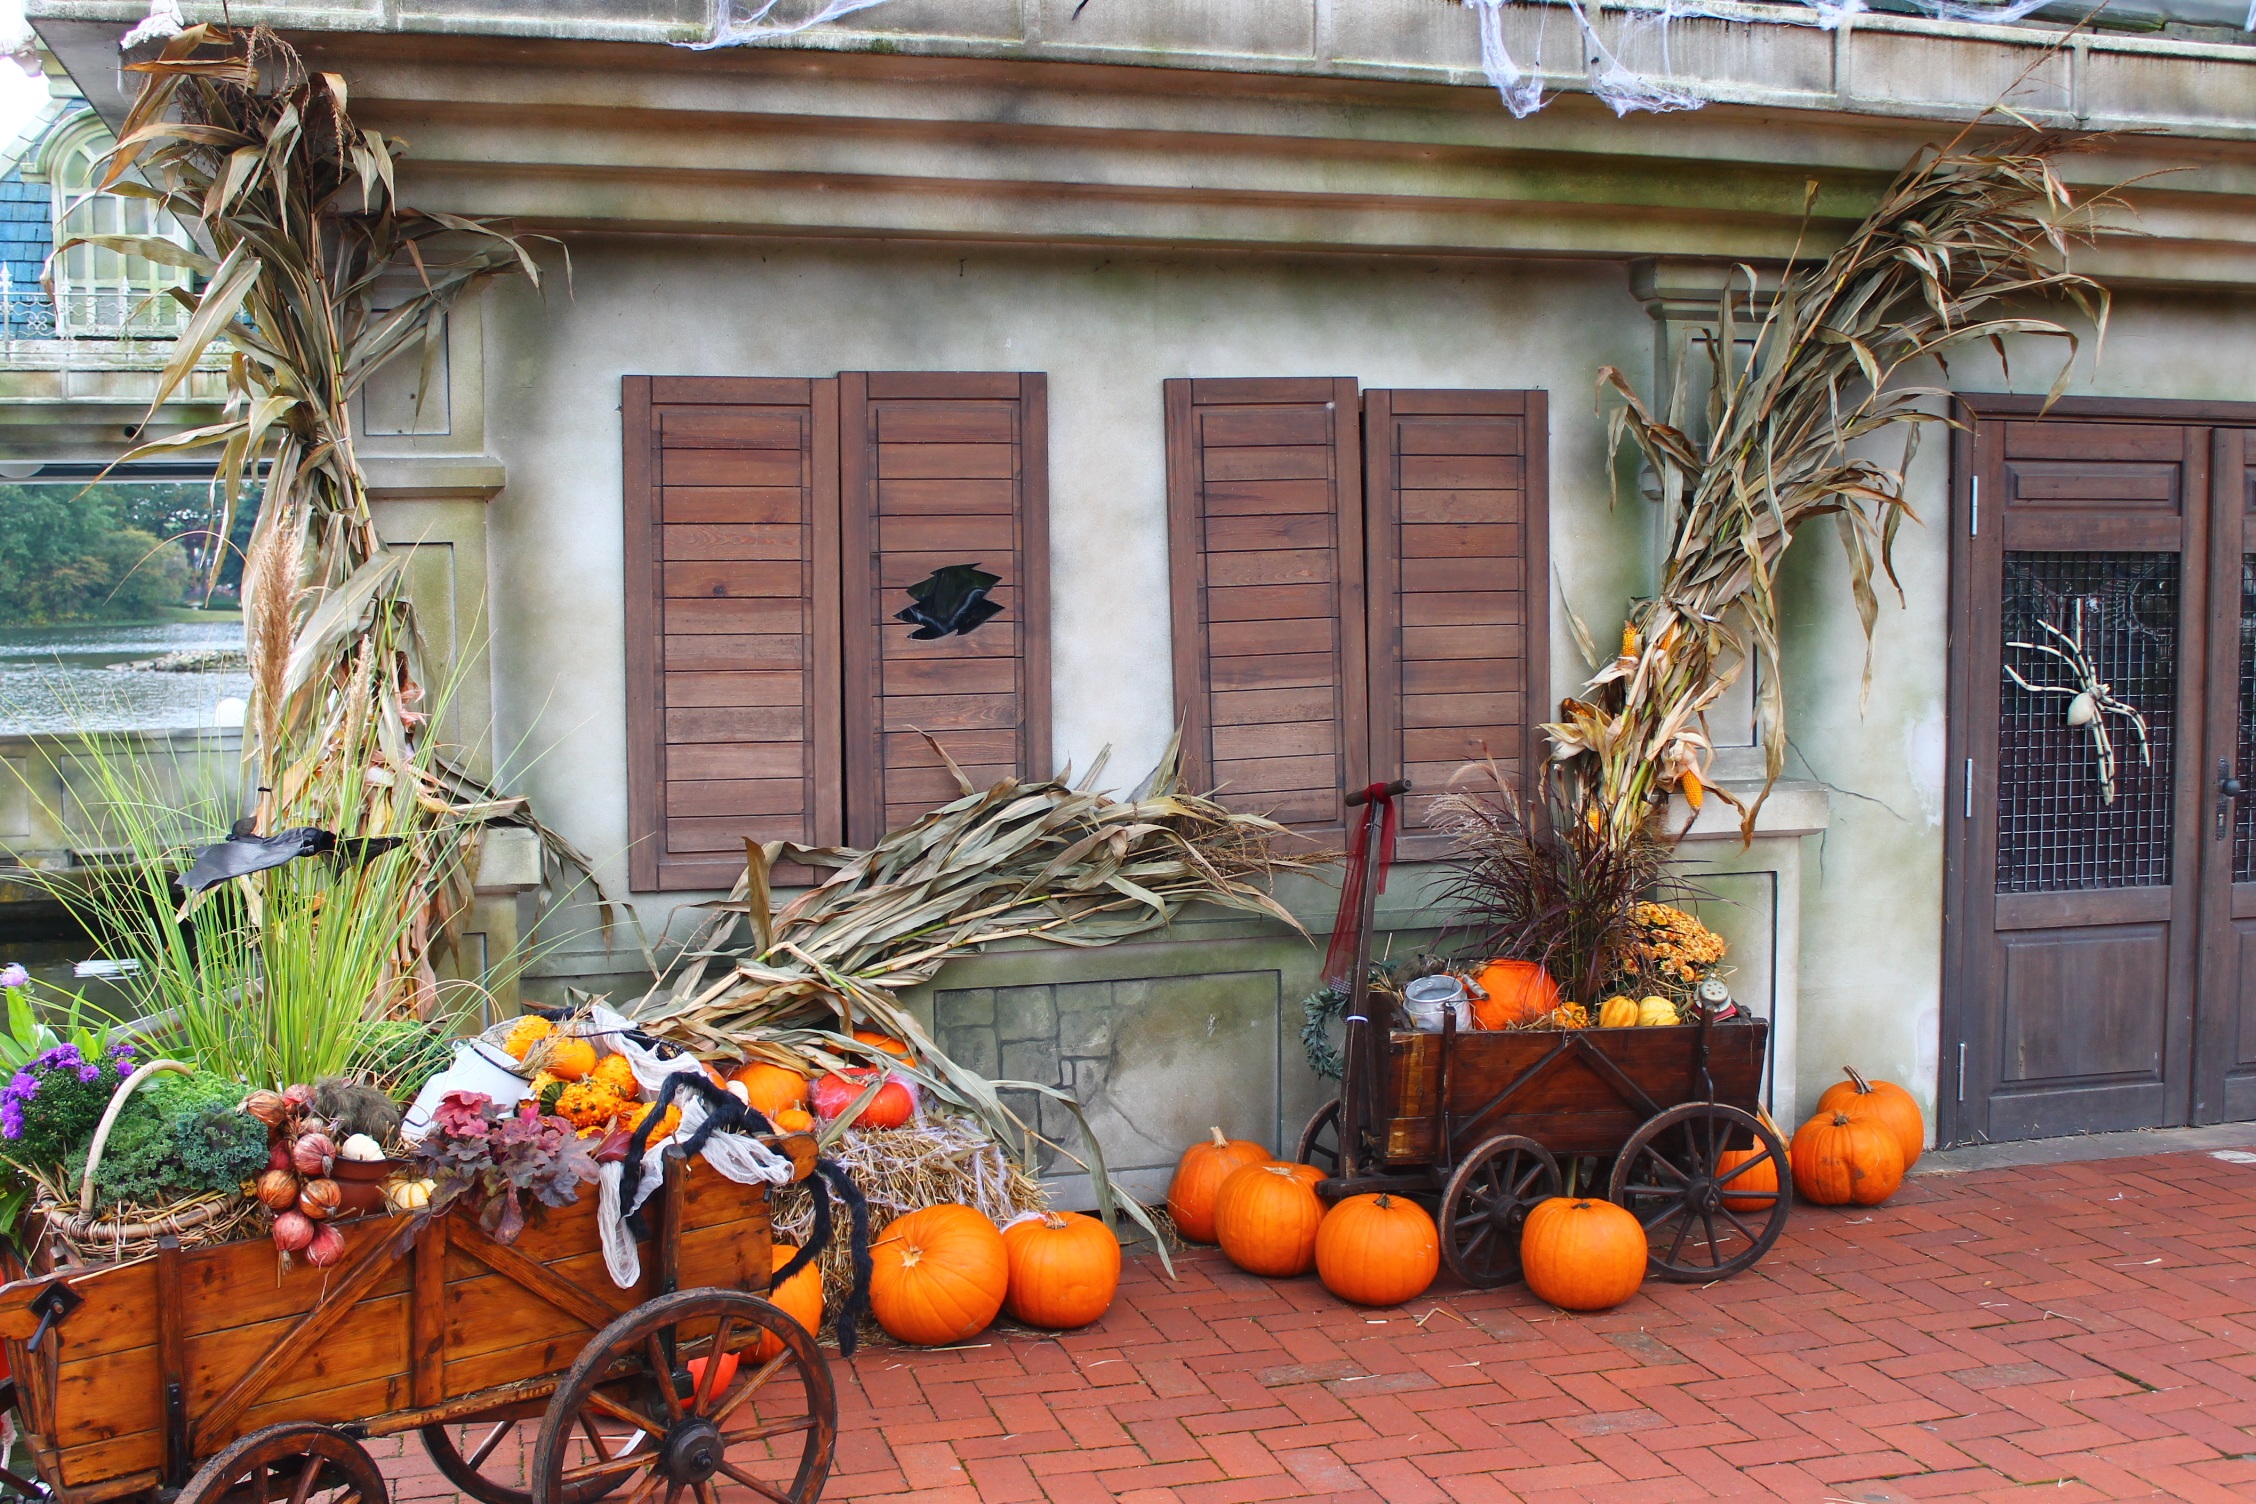
home, porch, decoration, autumn, halloween, straw, seasonal, creepy, october, yard, pumpkins, autumn decoration, autumn motives, halloweenkuerbis, heide park, soltau